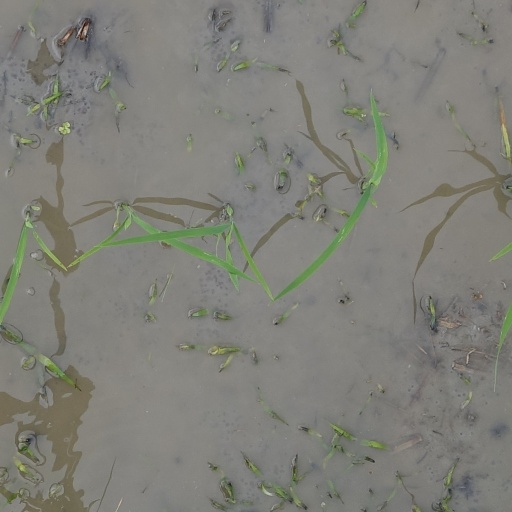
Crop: rice